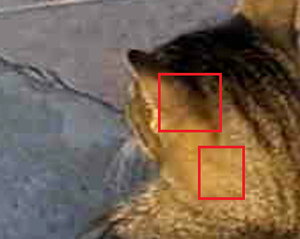
Le terme macrobloc désigne deux notions :